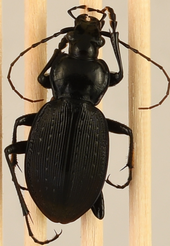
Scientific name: Carabus goryi
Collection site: Great Smoky Mountains National Park NEON (GRSM), plot GRSM_020